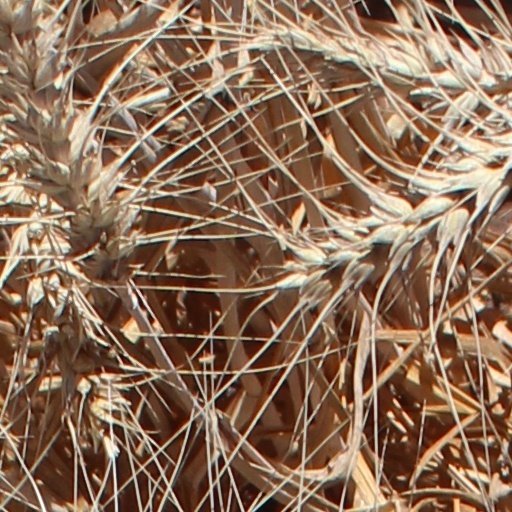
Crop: wheat